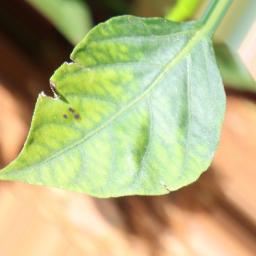
Label: nutritional